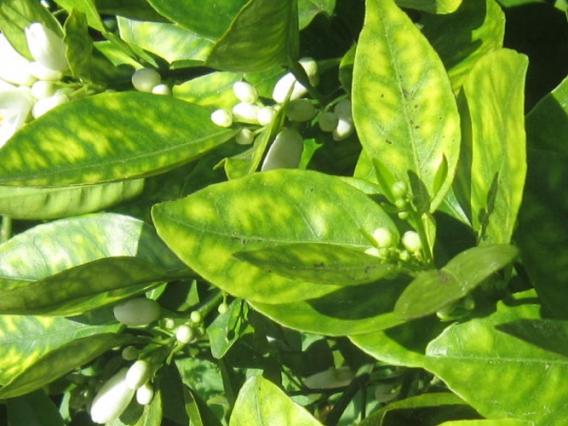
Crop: unknown
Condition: citrus_citrus_greening_disease